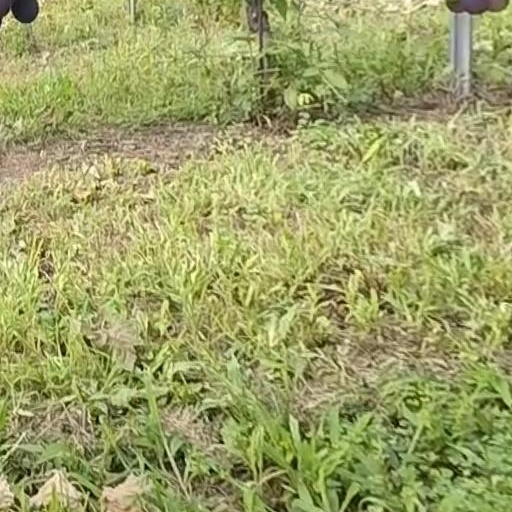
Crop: grape